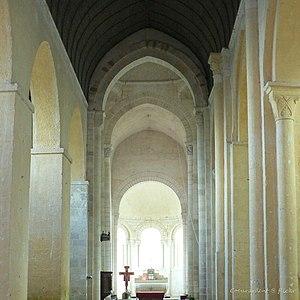
Église Saint-Martin de Plaimpied
Plaimpied-Givaudins est une commune française située dans le département du Cher en région Centre-Val de Loire.
Cet article recense les monuments historiques de France classés en 1840, la première protection de ce type dans le pays.
L'église Saint-Martin de Plaimpied est une église, ancienne abbatiale, située dans la ville de Plaimpied-Givaudins, elle date du XIᵉ et XIIᵉ siècle, elle est réputée pour la qualité de la sculpture de ses chapiteaux.